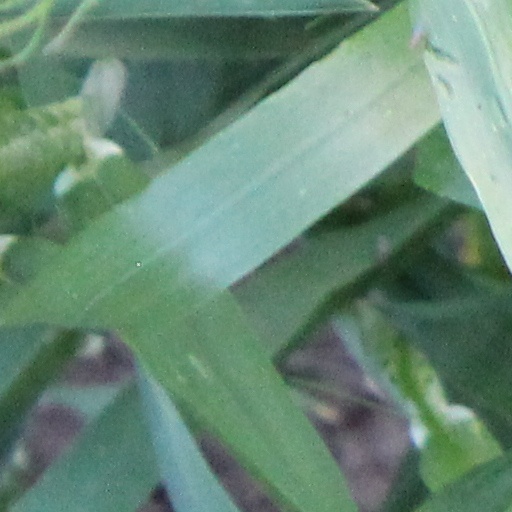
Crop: wheat